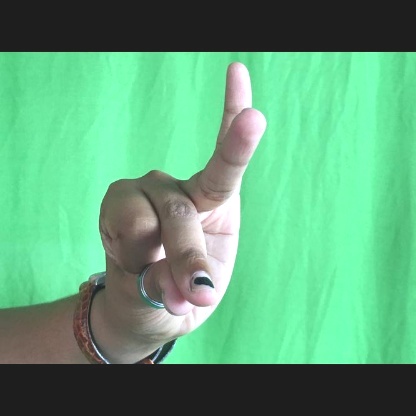
Mudra: Bramaram